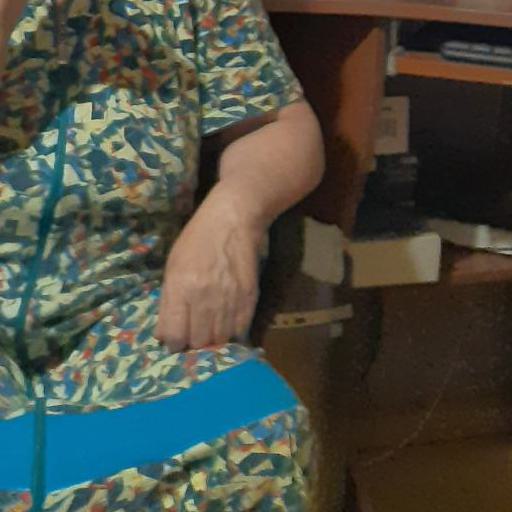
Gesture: no_gesture